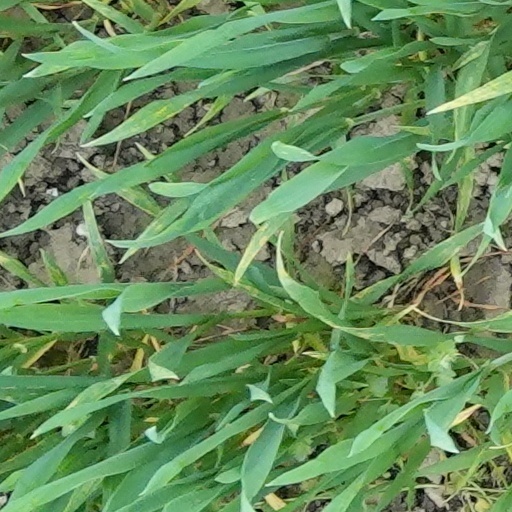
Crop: wheat